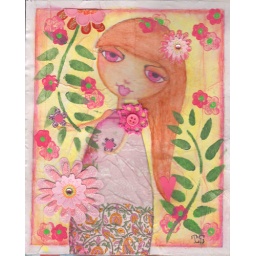
Bag lady - paper bag art in my art journal.